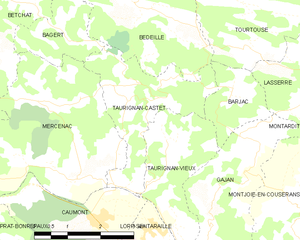
Carte des communes françaises: Taurignan-Castet
Taurignan-Castet est une commune française située dans le département de l'Ariège, en région Occitanie.